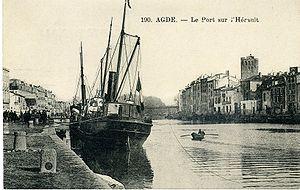
Le port d'Agde (Hérault - France) au début du XXe siècle
L'histoire d'Agde s'étend sur une longue période d'environ vingt-six siècles, jalonnée notamment par les Phocéens, les Romains, les Wisigoths. Comme toutes les communes du Bas-Languedoc, elle a subi la Croisade des Albigeois et les guerres de religion.
Agde est une commune française située dans le département de l'Hérault, en région Occitanie.